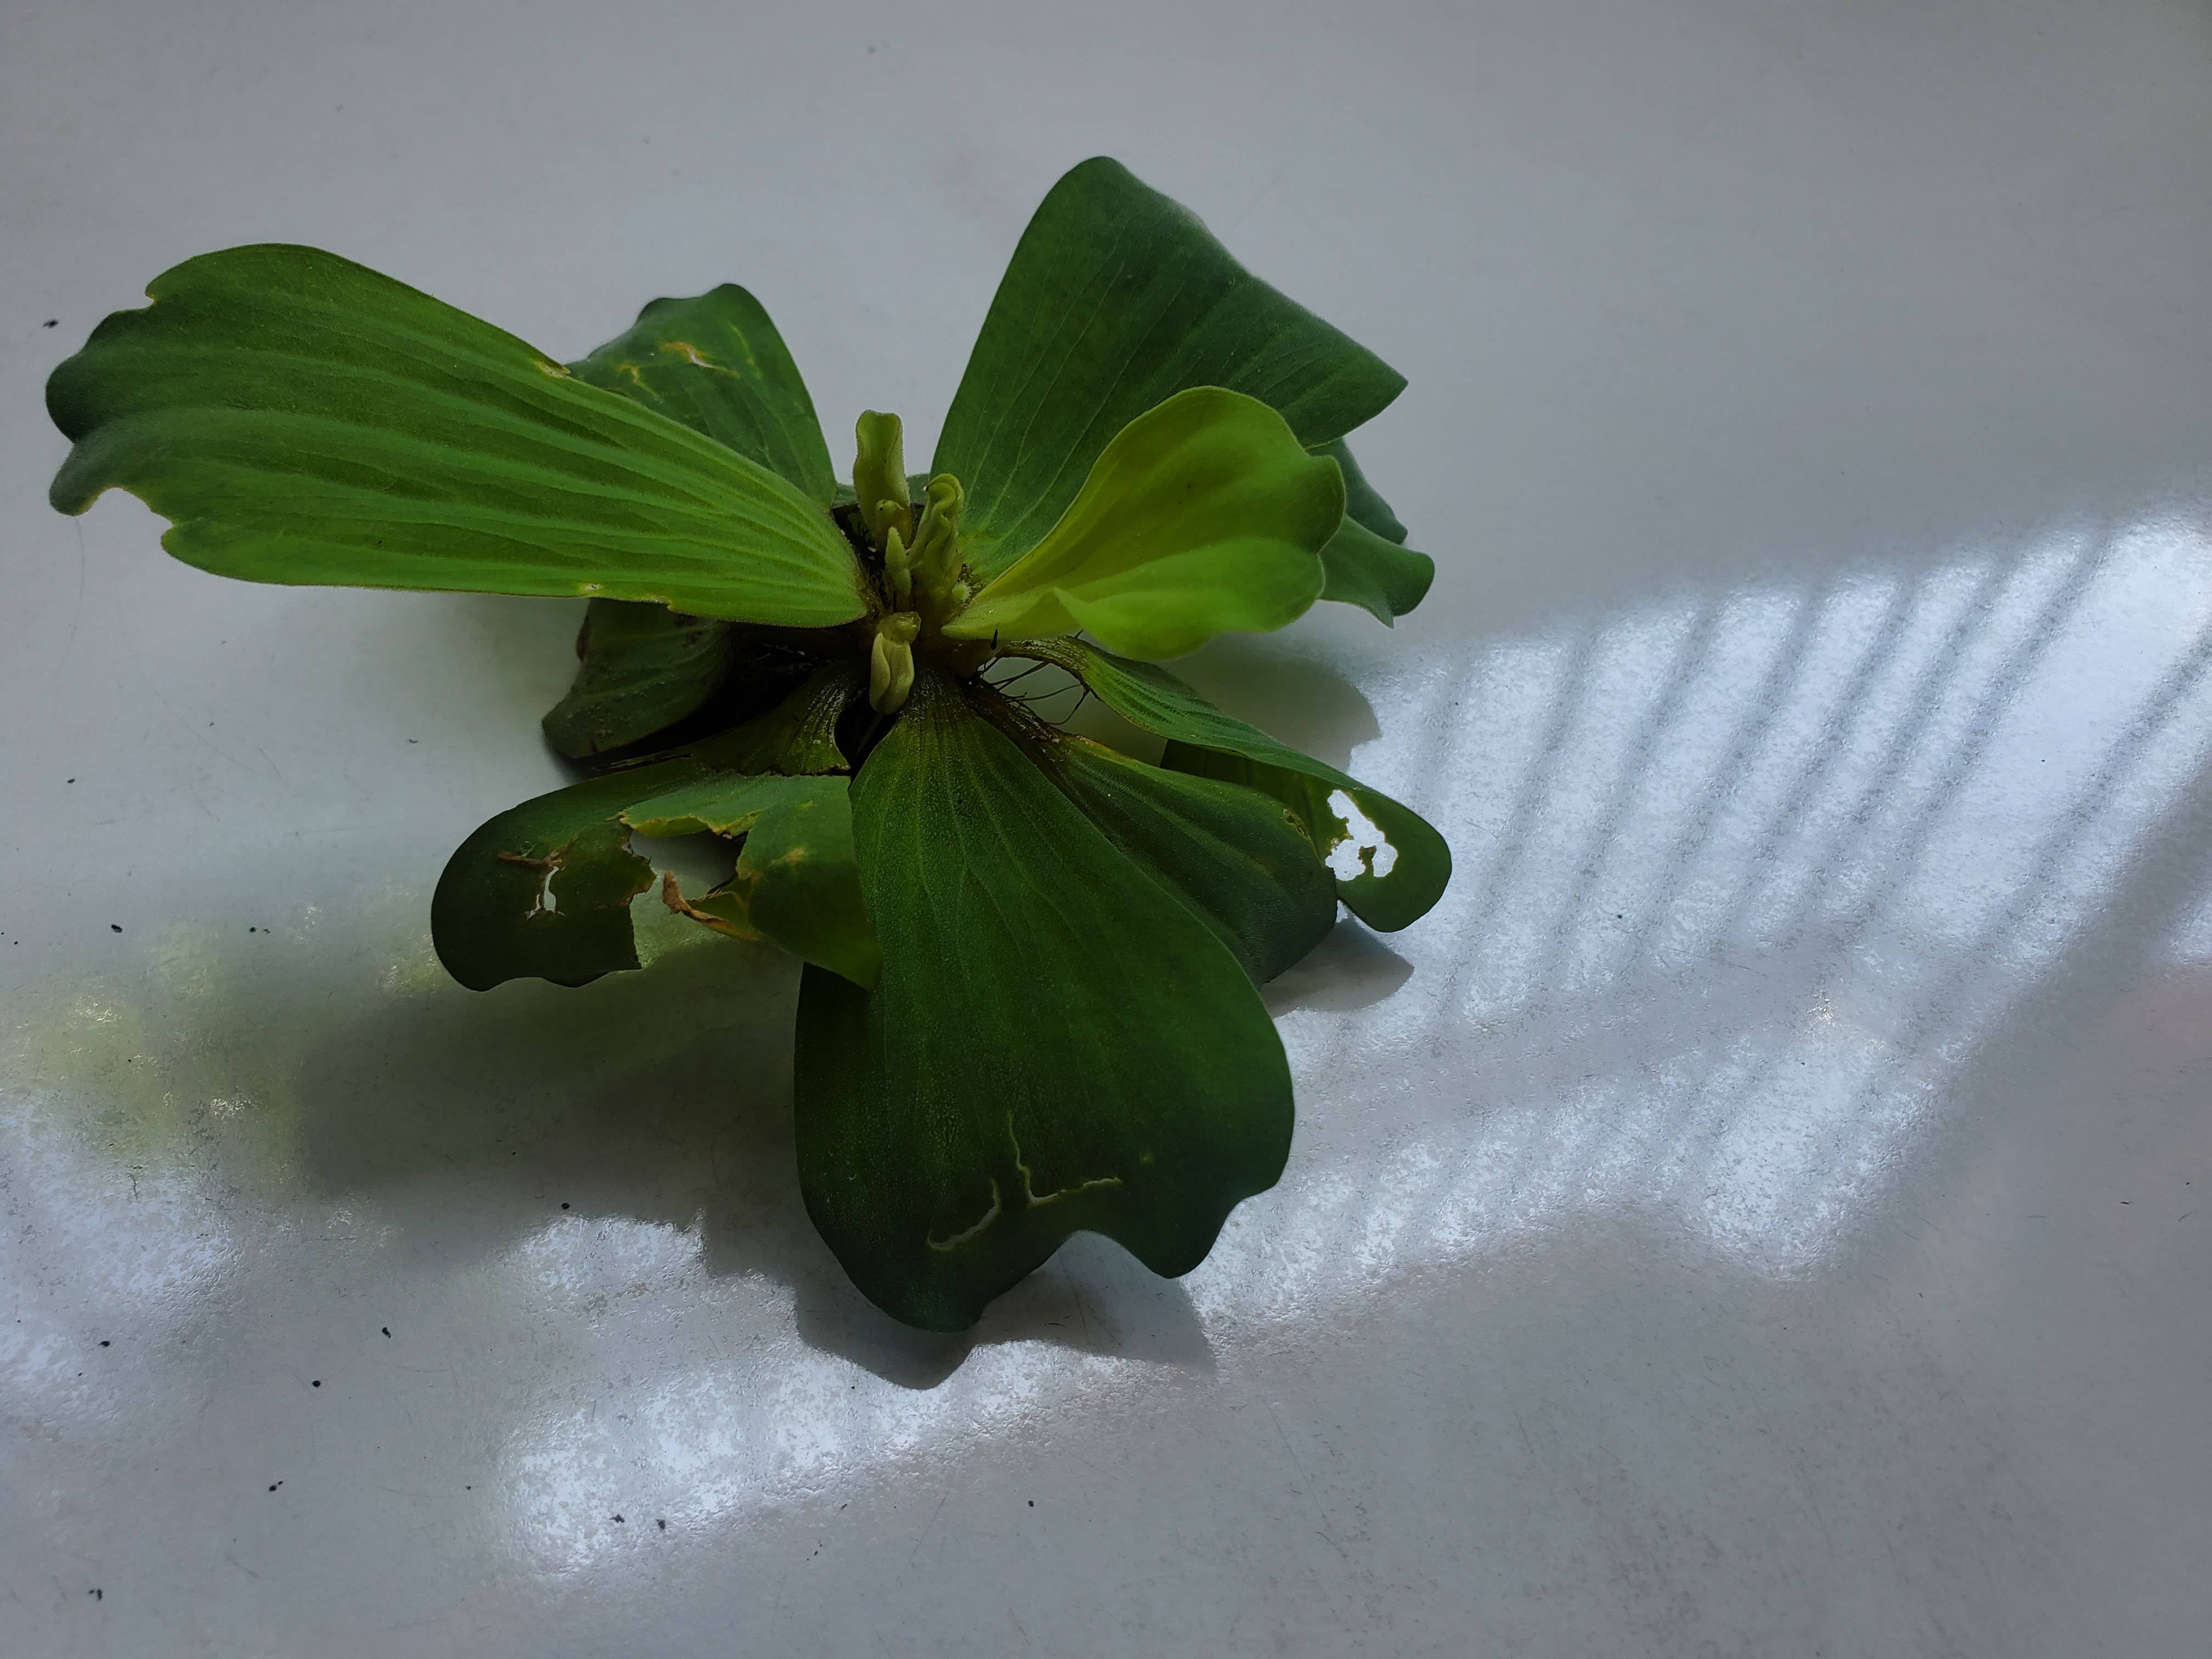
Species: Water Lettuce (Pistia stratiotes)